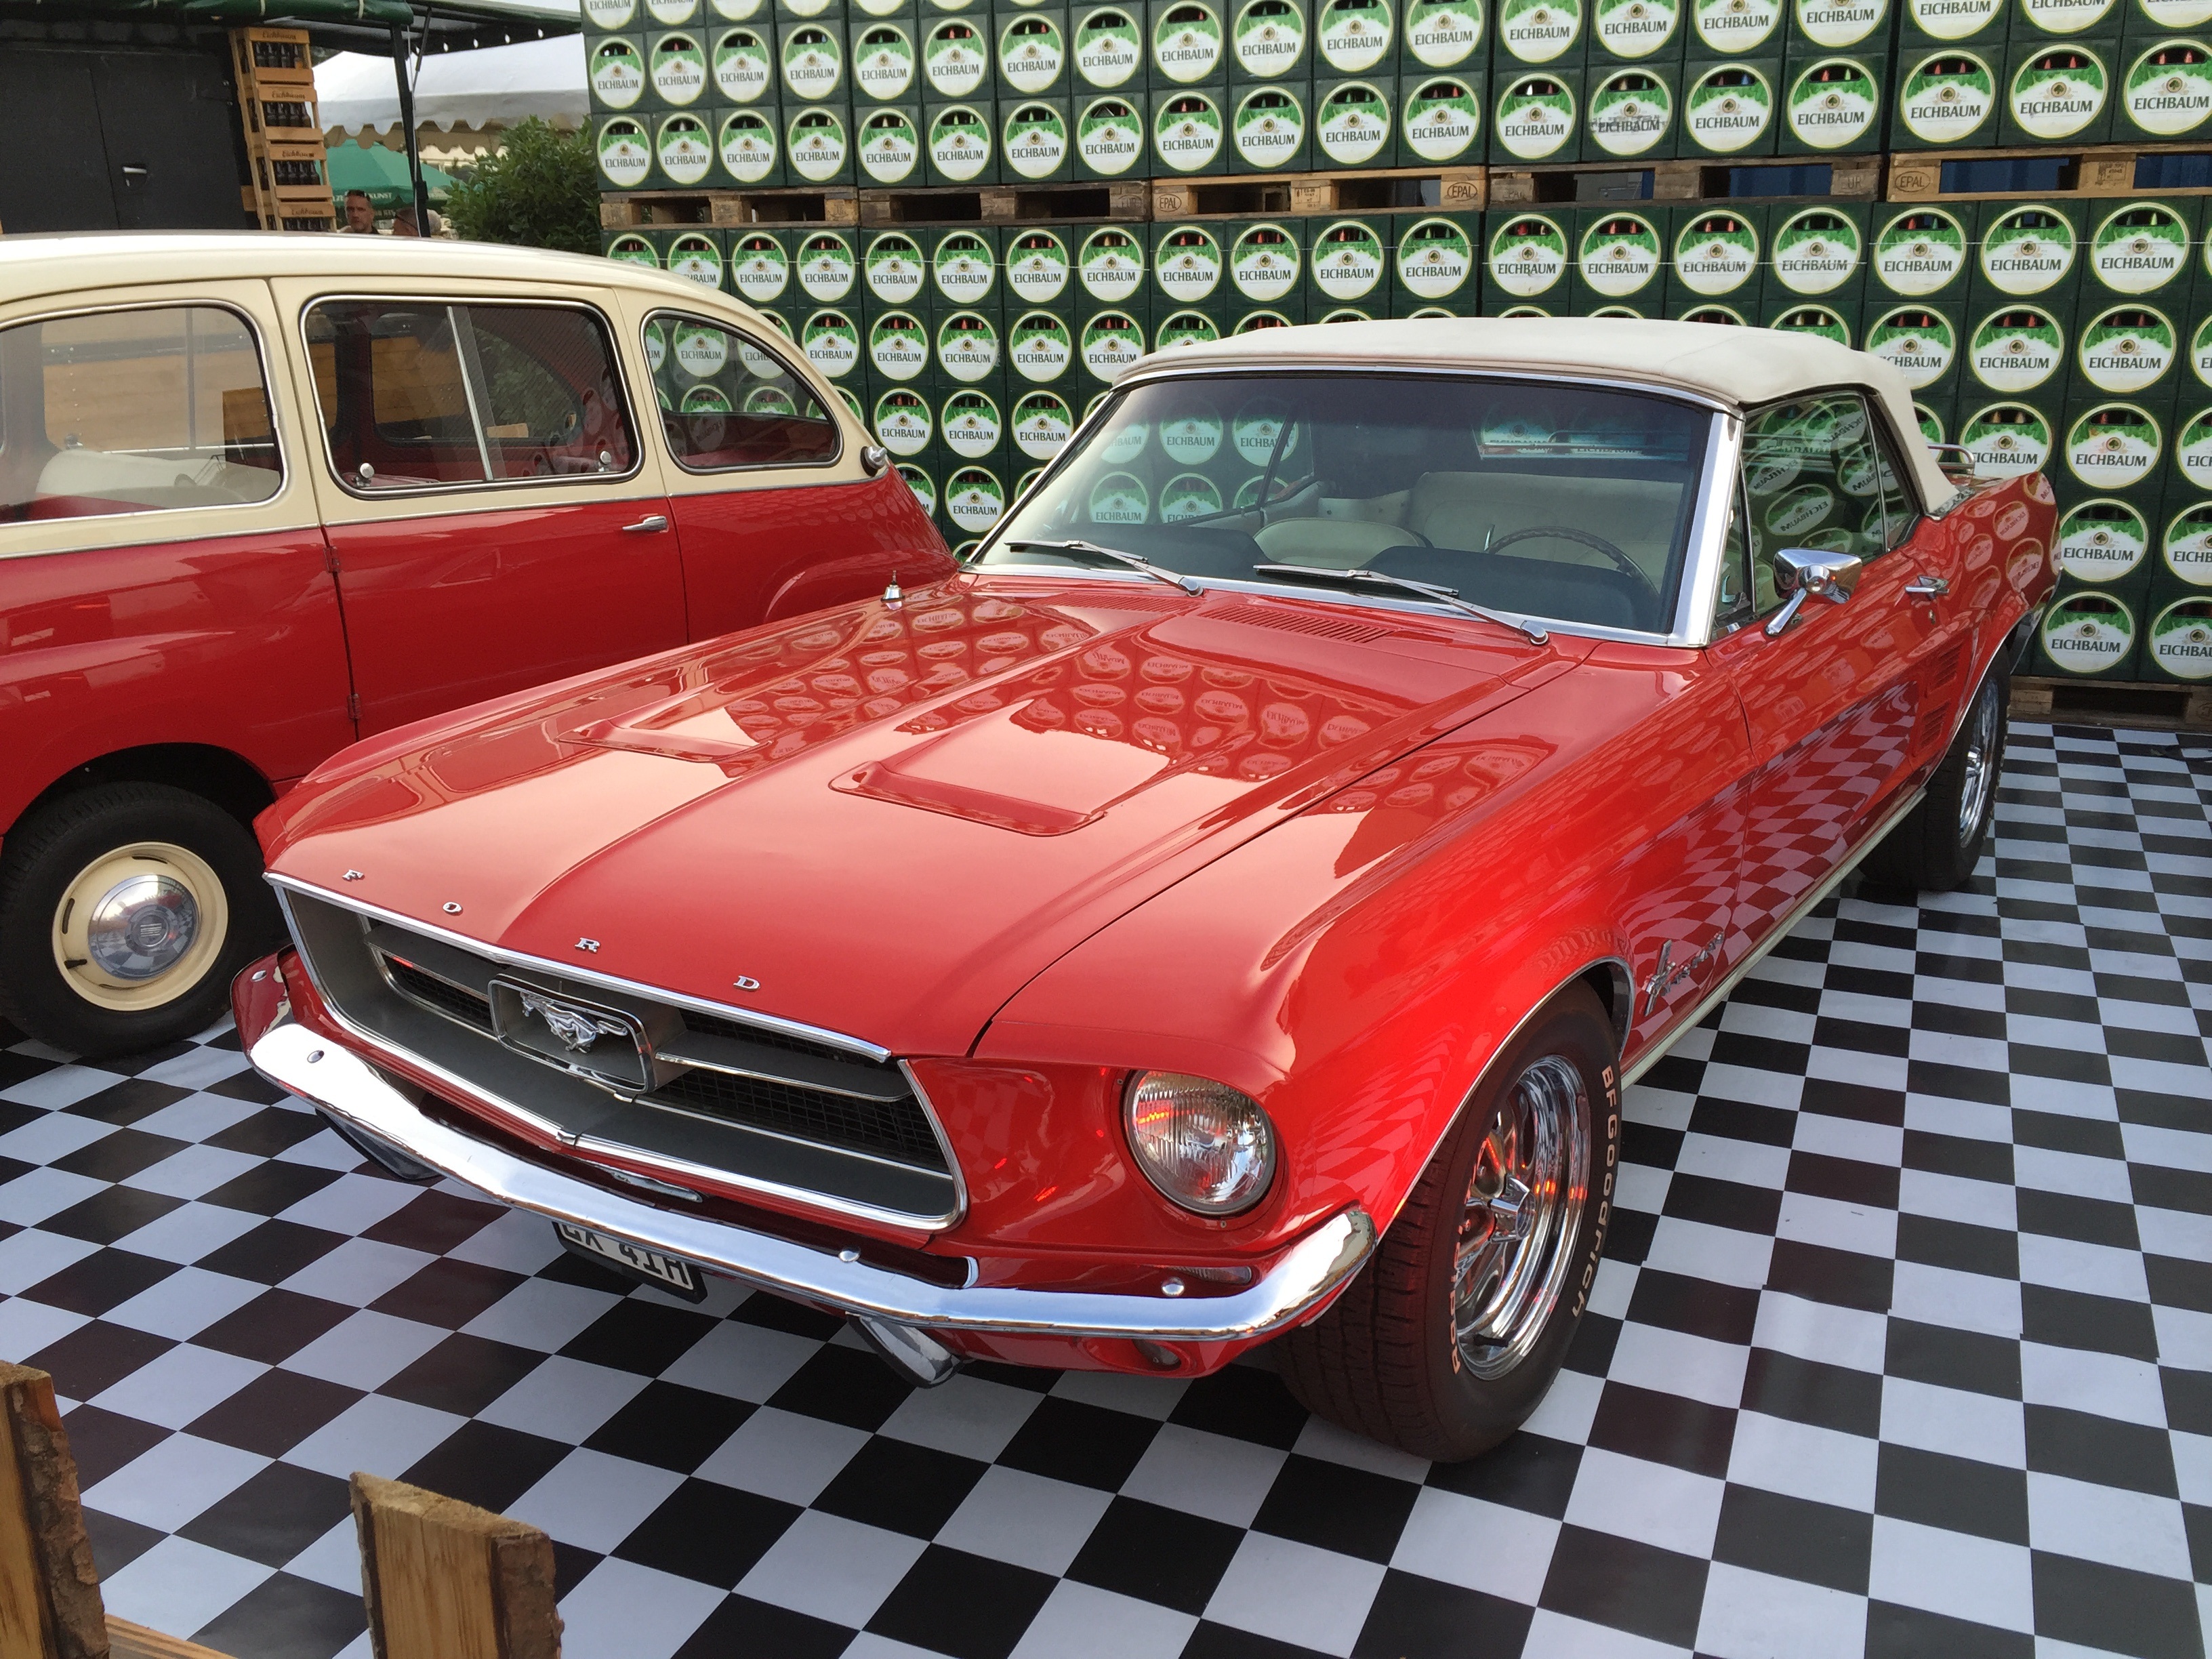
car, red, vehicle, usa, muscle, sports car, motor vehicle, bumper, muscle car, ford, oldtimer, classic, convertible, mustang, antique car, land vehicle, automobile make, automotive exterior, automotive design, first generation ford mustang